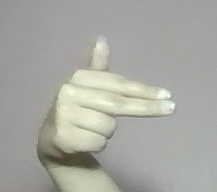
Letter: ghain